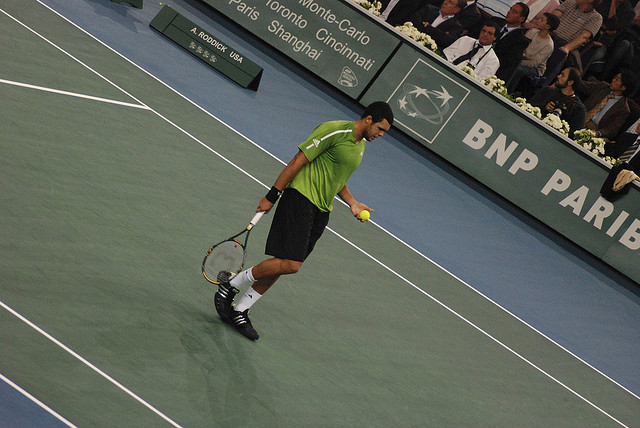
user: Given an image and a question. Answer the question in a short answer. Question: Why are people behind this man? Short Answer:
assistant: watch